Isle of MTV

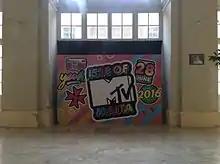
Isle of MTV information post at Auberge d'Italie

The 2003 edition was held at Île Gaou in Six-Fours-les-Plages, France.